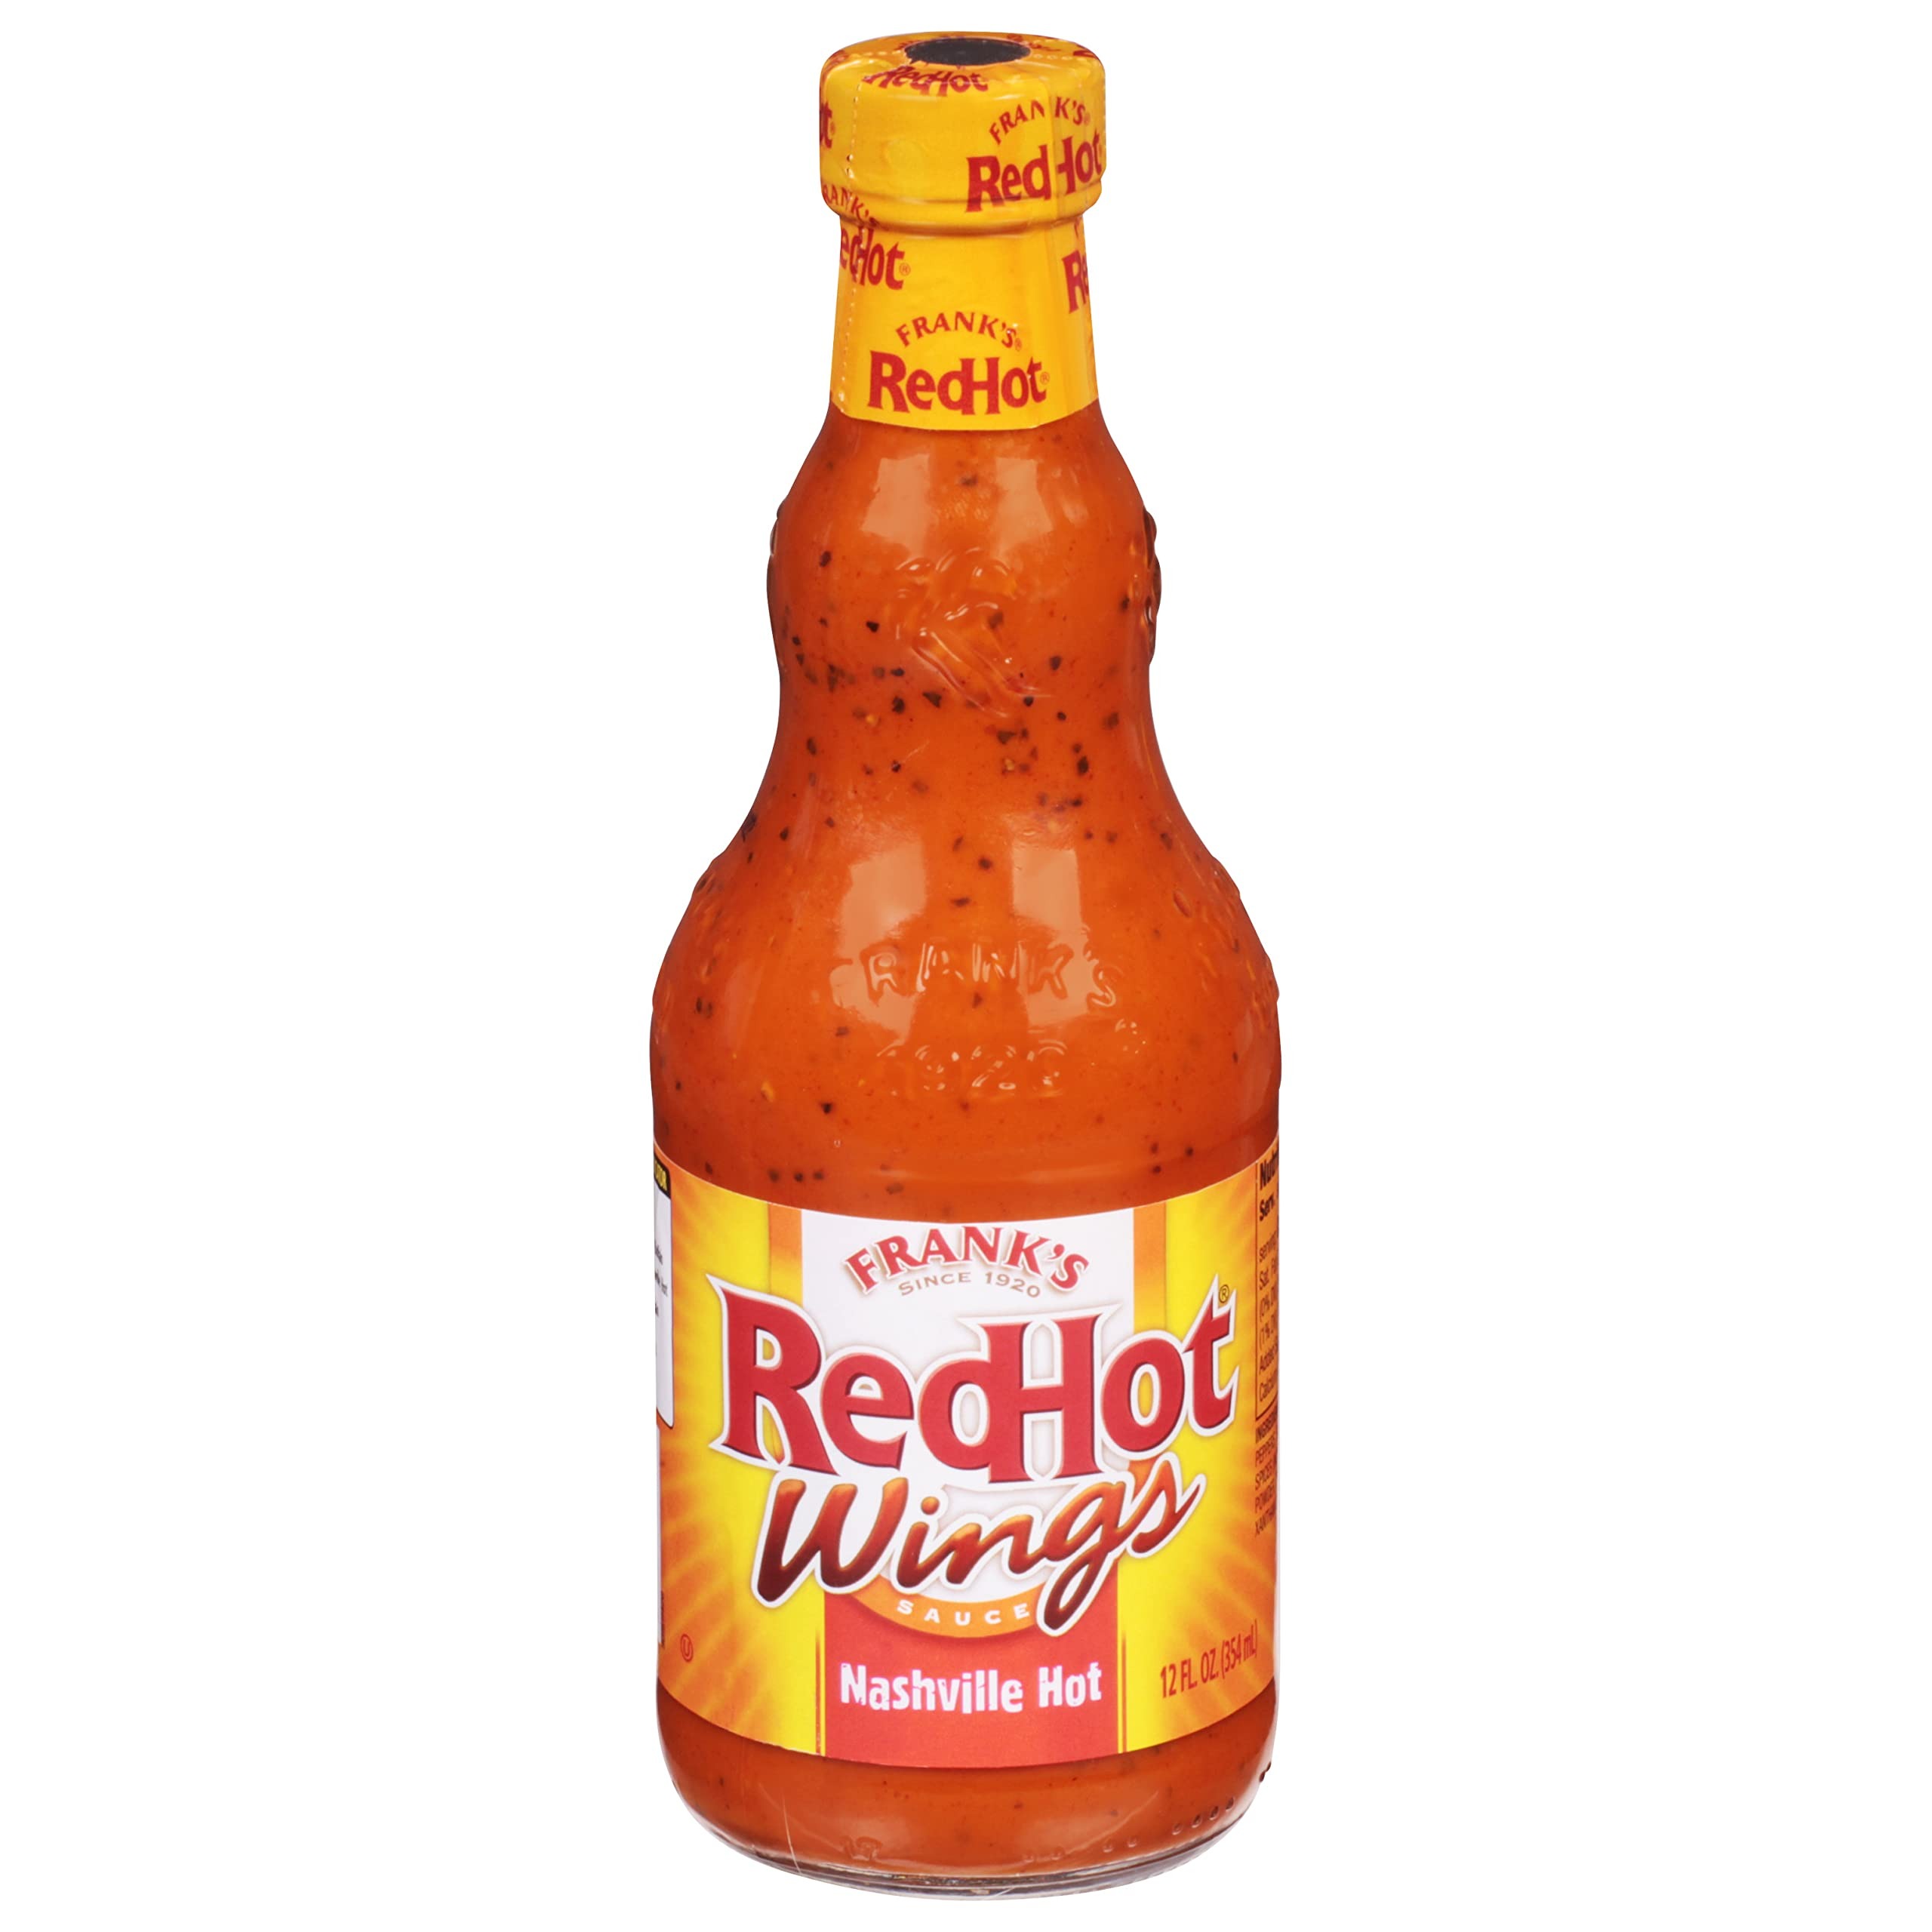
Item Name: Frank's RedHot Nashville Hot Wings Sauce, 12 fl oz (Pack of 5)
Bullet Point 1: On-trend Nashville hot chicken flavor that’s extra spicy and a little sweet
Bullet Point 2: Ready-to-use wings sauce for restaurant-style Nashville hot wings at home
Bullet Point 3: Made with cayenne peppers, sweet molasses, and savory garlic and onion
Bullet Point 4: Frank’s RedHot Cayenne Pepper Sauce is the secret ingredient in the original buffalo wings
Bullet Point 5: Toss with wings or use as a sauce for fried chicken or boneless chicken sandwiches
Value: 60.0
Unit: Fl Oz

Price: 6.49